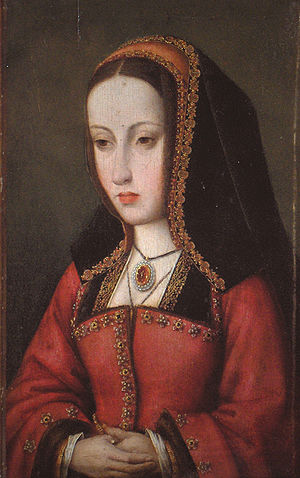
Aragoniens regenter / Huset Trastámara, 1412–1516
Johanna
Dette er en liste over Aragoniens regenter. Med Aragonien menes Kongeriget Aragonien, som var et selvstændigt kongerige i middelalderen. I dag er Aragonien en autonom region i det nordøstlige Spanien. Kongeriget Aragonien blev dannet i 1035, da Grevskabet Aragonien blev udskilt som et selvstændigt kongerige fra Kongedømmet Navarra i henhold til testamentet efter kong Sancho 3. I 1164 forenedes Kongeriget Aragonien i en personalunion med Grevskabet Barcelona i den Aragonske Krone. I det 13. århundrede blev kongedømmerne Valencia, Mallorca og Sicilien tilføjet kronen og i det 14. århundrede Kongeriget Sardinien og Corsica. Den Aragonske Krone blev endelig i 1479 forenet med Kastilien i en ny personalunion, som førte til Spaniens grundlæggelse. Den Aragonske Krone og dets kongeriger fortsatte med at eksistere indtil 1714, da dets konstitutioner blev opløst i Nueva Planta dekreterne ved afslutningen af den Spanske Arvefølgekrig.